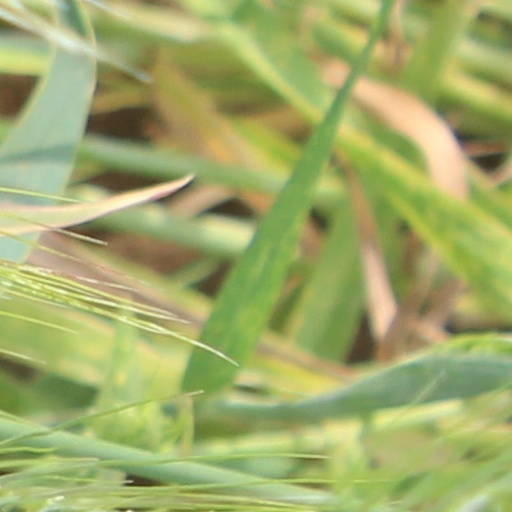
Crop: wheat